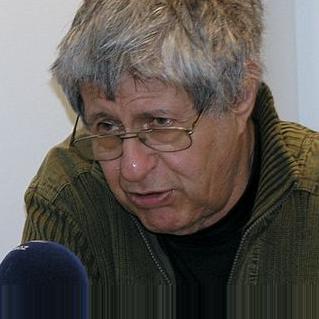
Age: 77